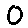
Label: 0